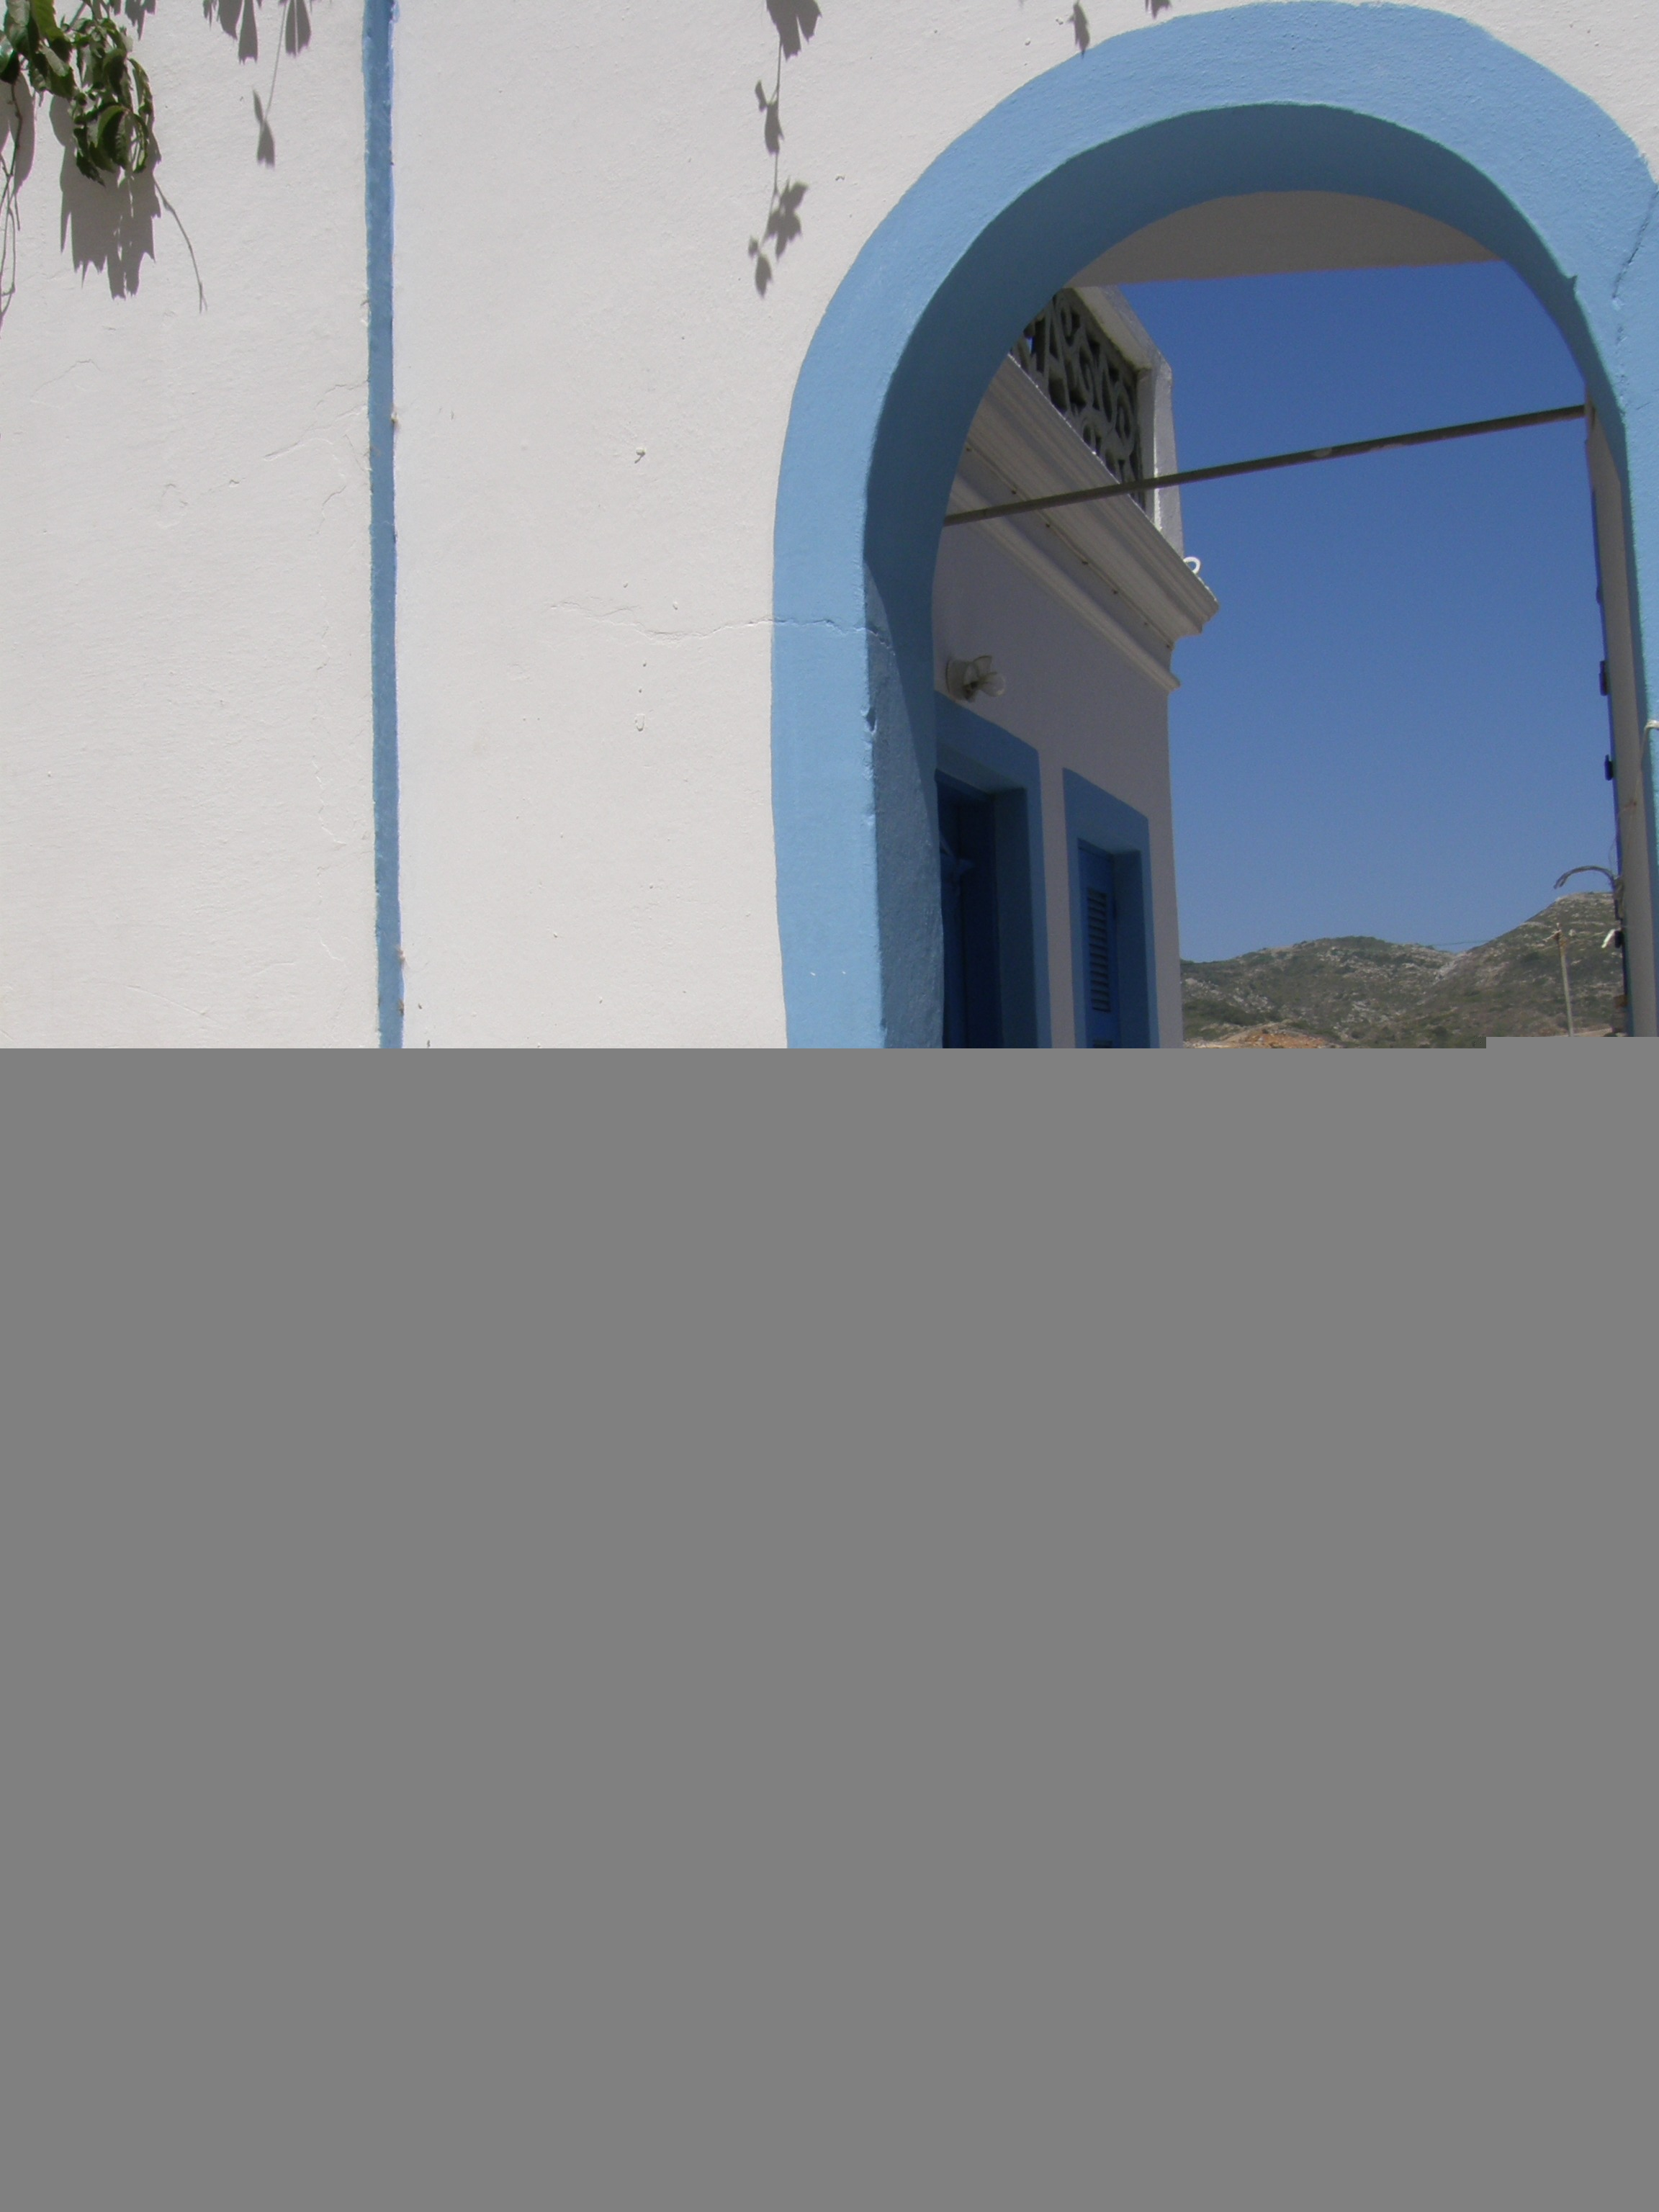
beach, architecture, sun, morning, wall, environment, arch, holiday, facade, blue, door, greece, image, screenshot